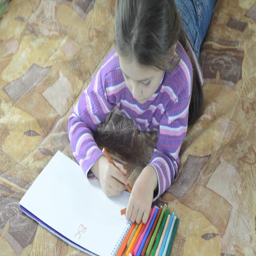
little girl draws on the album